Sources of Life

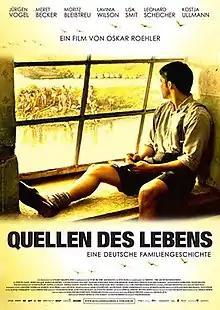
Film poster

Sources of Life is a 2013 German film directed by Oskar Roehler.